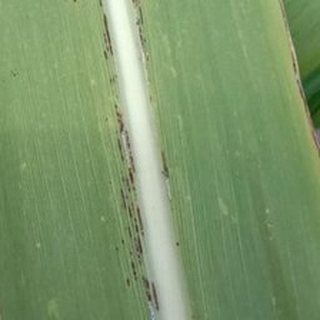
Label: sugarcane_rust